Nightcap National Park

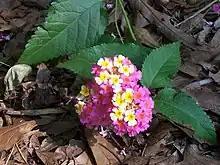
Lantana "(Lantana camara)"

Wild dogs "(Canis spp.)", feral cats "(Felis catus)" and red foxes "(Vulpes vulpes)" are all predatory threats to native animals that live at the park, especially small mammals and ground-nesting birds and their eggs. These introduced predatory species can also outcompete native predators like the endangered spotted-tailed quoll. Black rats "(Rattus rattus)" are opportunistic feeders, eating both vegetation and animals such as large insects, lizards, birds and eggs. While rats have more of an impact on islands they still pose a threat to mainland habitats. By 2010 cane toads "(Bufo marinus)" started appearing around the outside region of the park but in lower numbers than at the nearby Borders Ranges NP. The cane toad is highly poisonous at every stage of its life, from egg to fully grown, and any animal that tries to eat it would likely die. Cane toads also prey upon and outcompete native endangered frogs for vital spawning habitats.